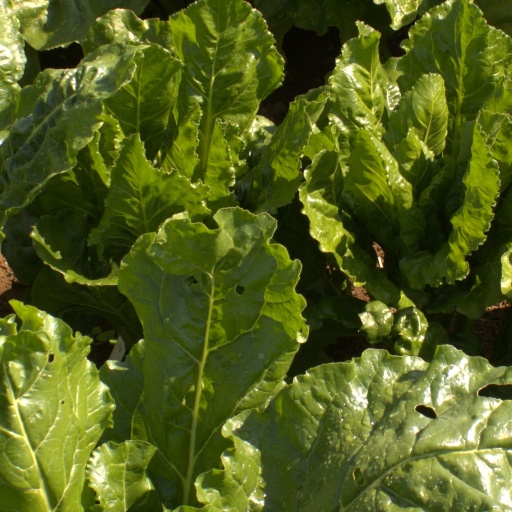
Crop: sugar beet